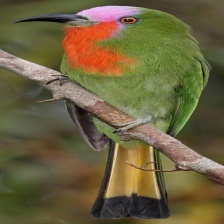
Species: RED BEARDED BEE EATER
Scientific name: NYCTYORNIS AMICTUS
ImageNet parent category: bee_eater